Type certificate

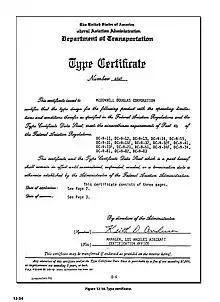
Sample type certificate issued by the USA FAA for the DC-9 aeroplane

A type certificate signifies the airworthiness of a particular category of aircraft, according to its manufacturing design ("type design"). Certification confirms that the aircraft of a new type intended for serial production is in compliance with applicable airworthiness requirements established by the national air law.